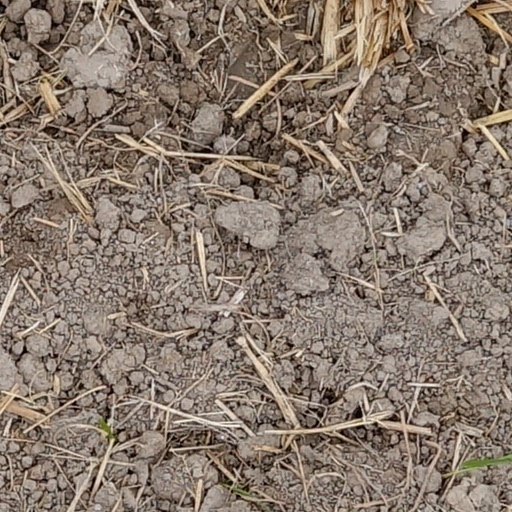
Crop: wheat